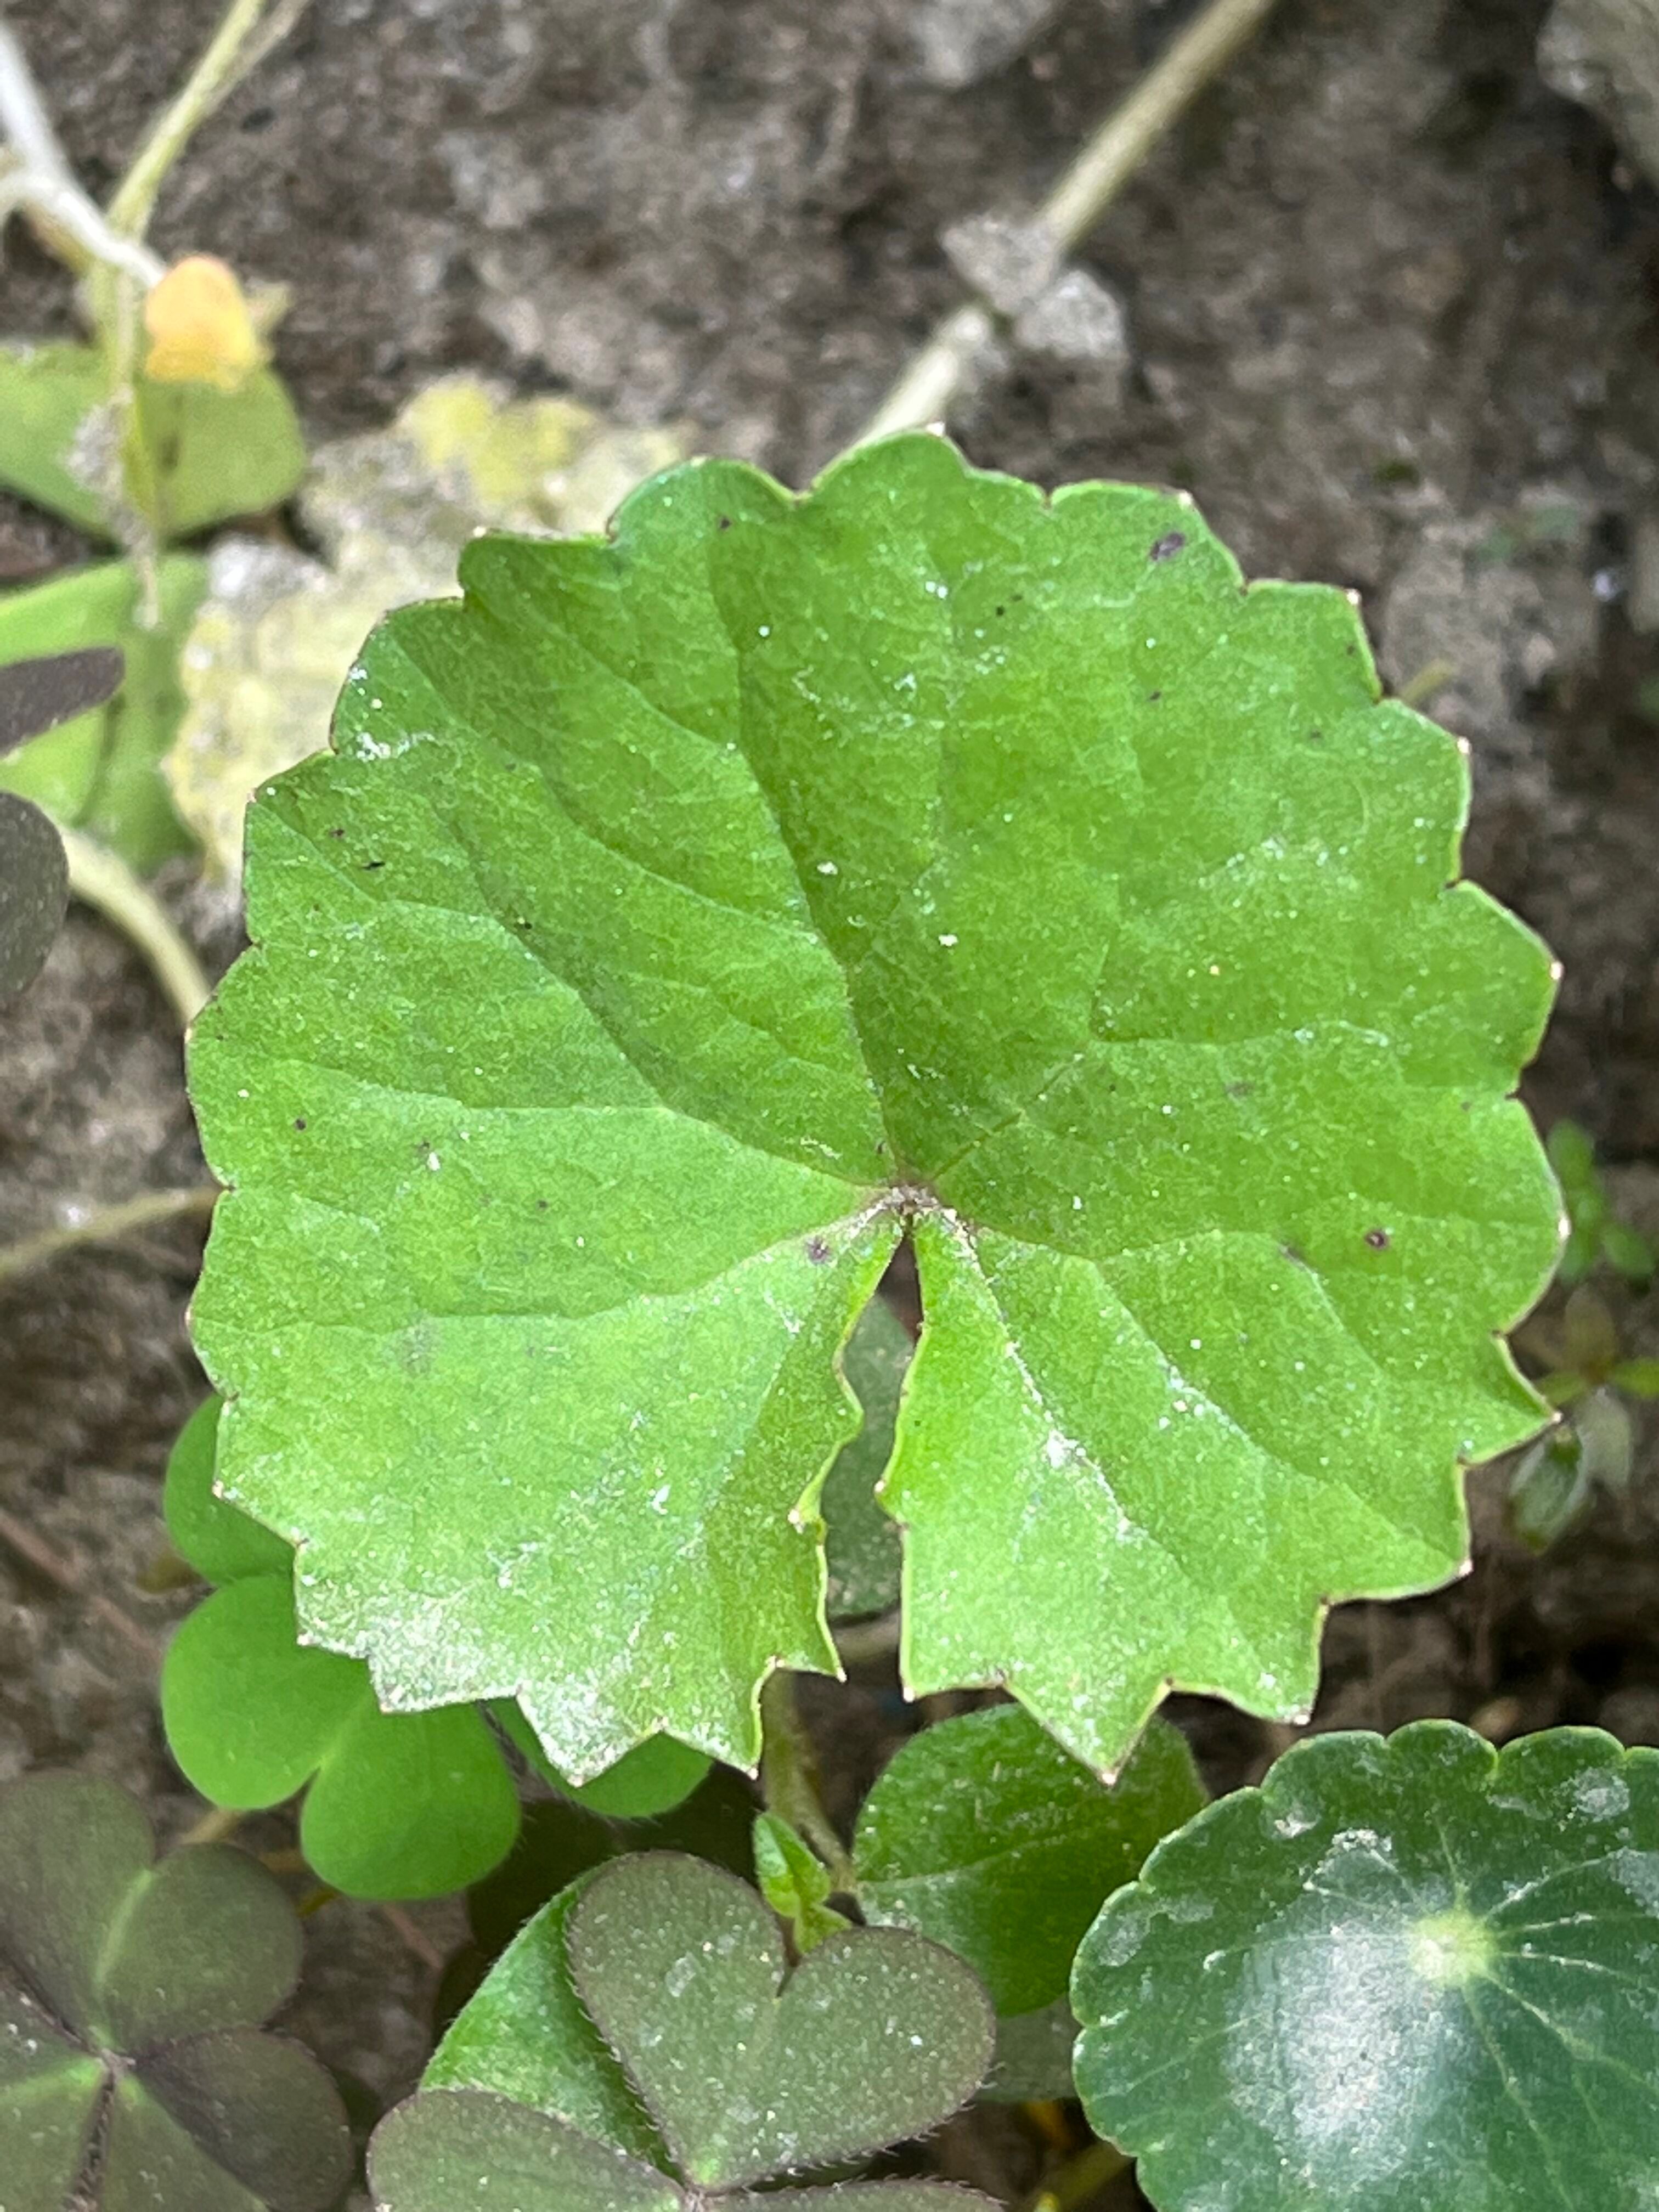
Plant species: centella-asiatica